Tavaerua

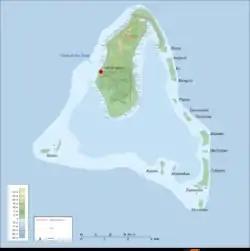
Topographic map of Aitutaki

Tavaerua is one of 22 islands in the Aitutaki atoll of the Cook Islands. It is located on the eastern perimeter of Aitutaki Lagoon to the south of the smaller island of Tavaeruaiti, four kilometres to the east of the main island of Aitutaki. The island is 290m wide and 500m long and has an elevation of above sea level.